Larry Hogan

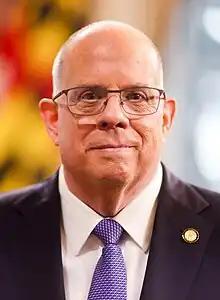
Hogan in 2021

Lawrence Joseph Hogan Jr. (born May 25, 1956) is an American politician who served as the 62nd governor of Maryland from 2015 to 2023. A member of the Republican Party and son of three-term U.S. representative Lawrence Hogan, he served as co-chair of the centrist organization No Labels from 2020 to 2023. He was the Republican nominee in the 2024 U.S. Senate election in Maryland, losing to Democrat Angela Alsobrooks.